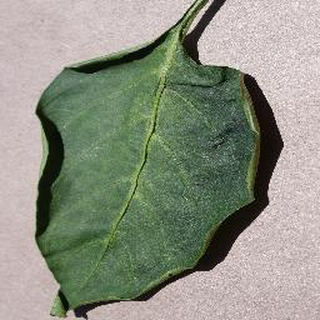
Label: healthy_bell_pepper